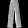
Label: Trouser